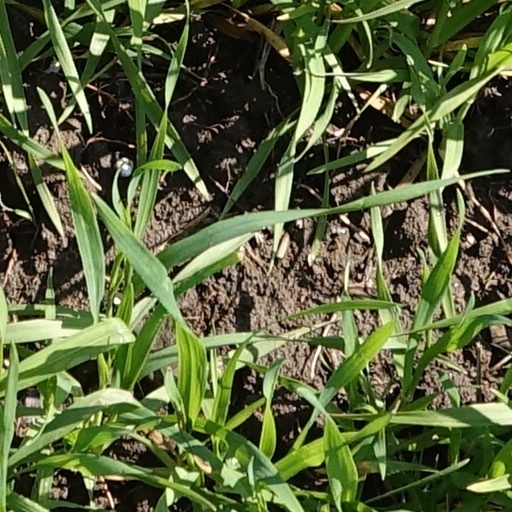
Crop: wheat